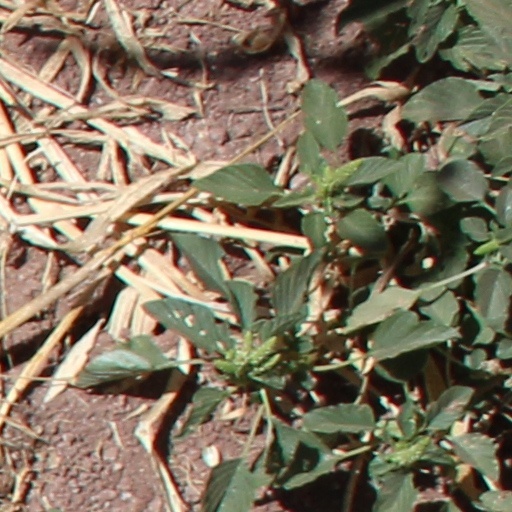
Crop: wheat